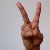
The image shows a hand gesture representing the letter 'V' in Indian Sign Language.